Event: Ecuador Earthquake
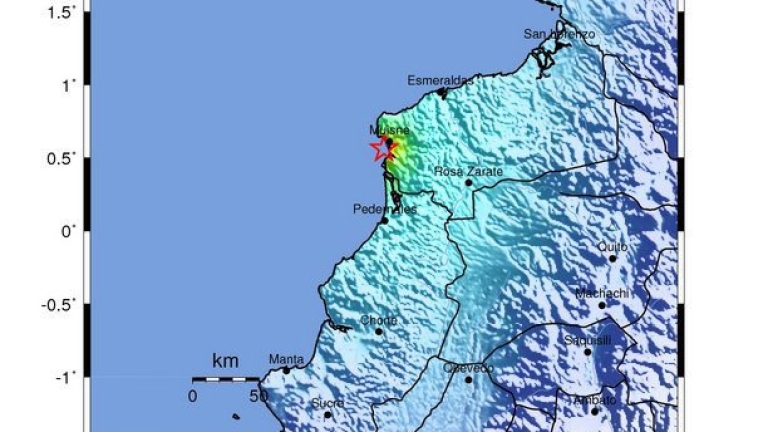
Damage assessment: no_damage